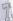
Number: 7